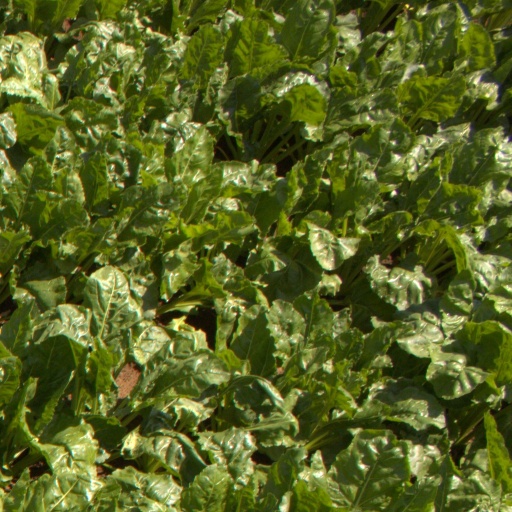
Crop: sugar beet